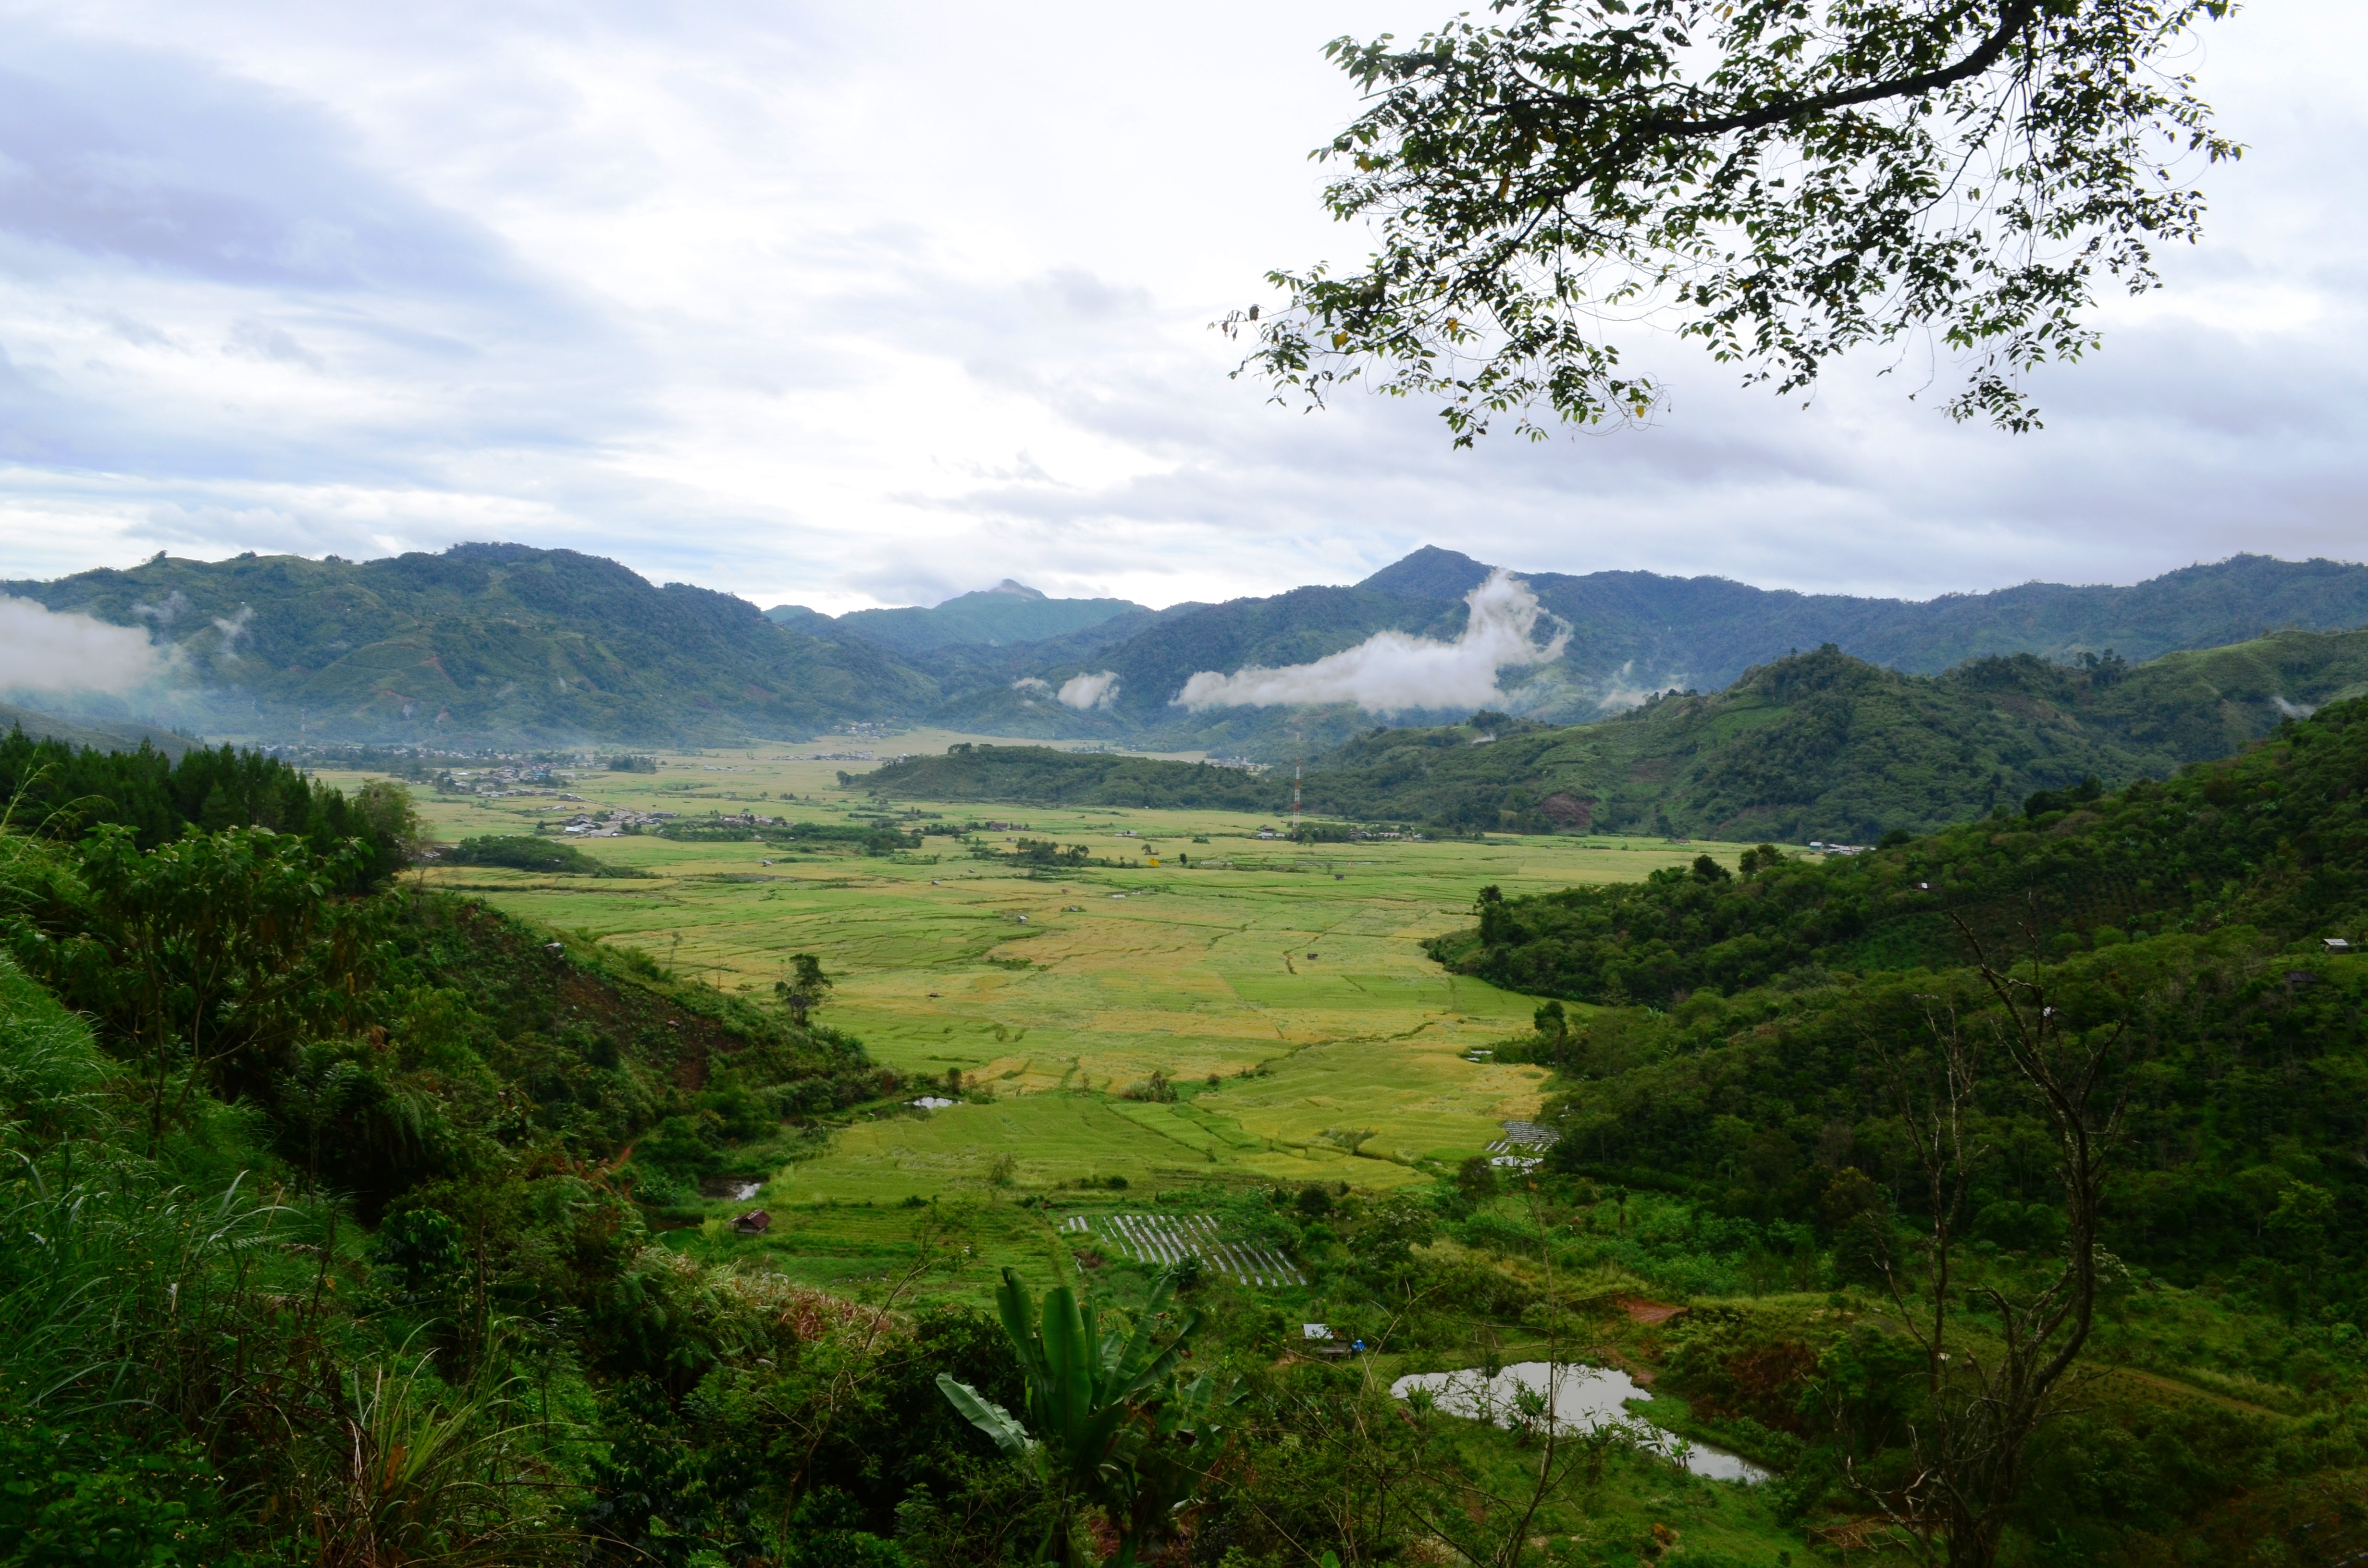
landscape, tree, nature, forest, outdoor, wilderness, mountain, people, hiking, meadow, hill, lake, adventure, valley, mountain range, travel, recreation, hiker, young, freedom, leisure, highland, ridge, activity, plateau, fell, habitat, loch, ecosystem, vacations, rural area, landform, geographical feature, mountainous landforms